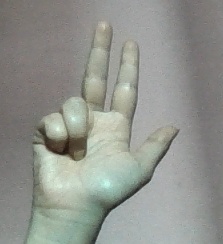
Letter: al